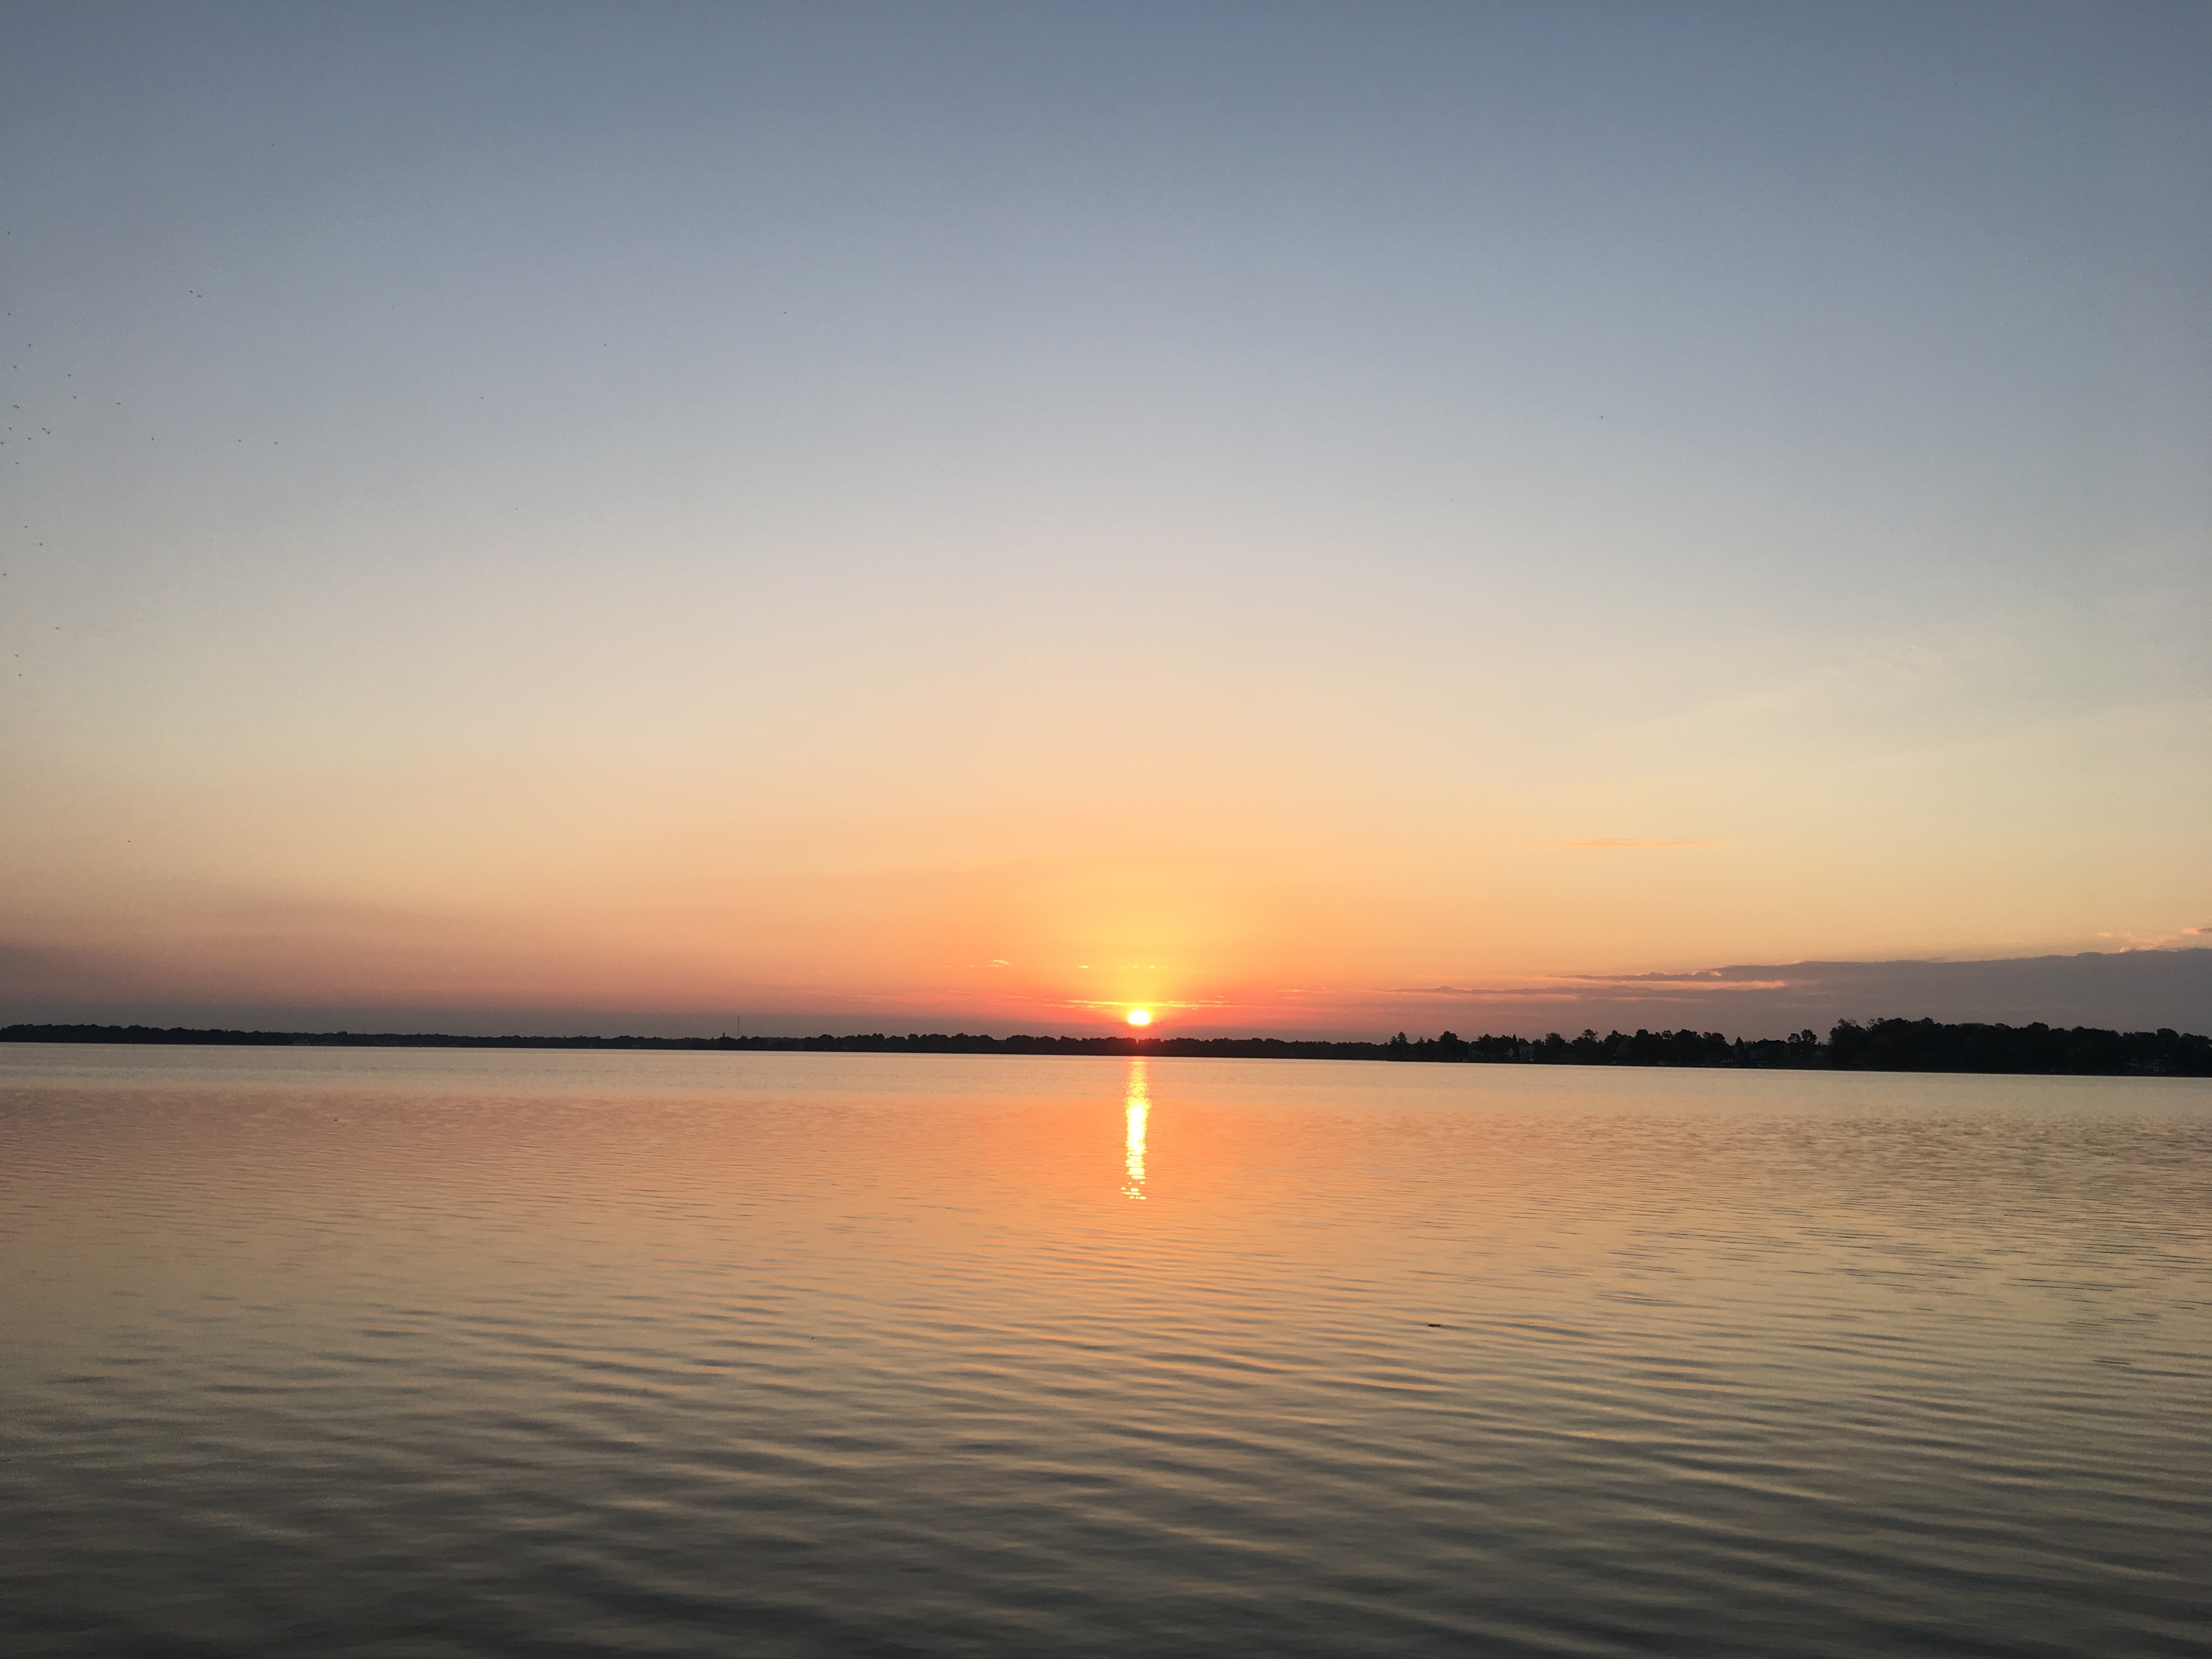
sea, ocean, horizon, sun, sunrise, sunset, sunlight, morning, lake, dawn, dusk, evening, reflection, afterglow, atmospheric phenomenon